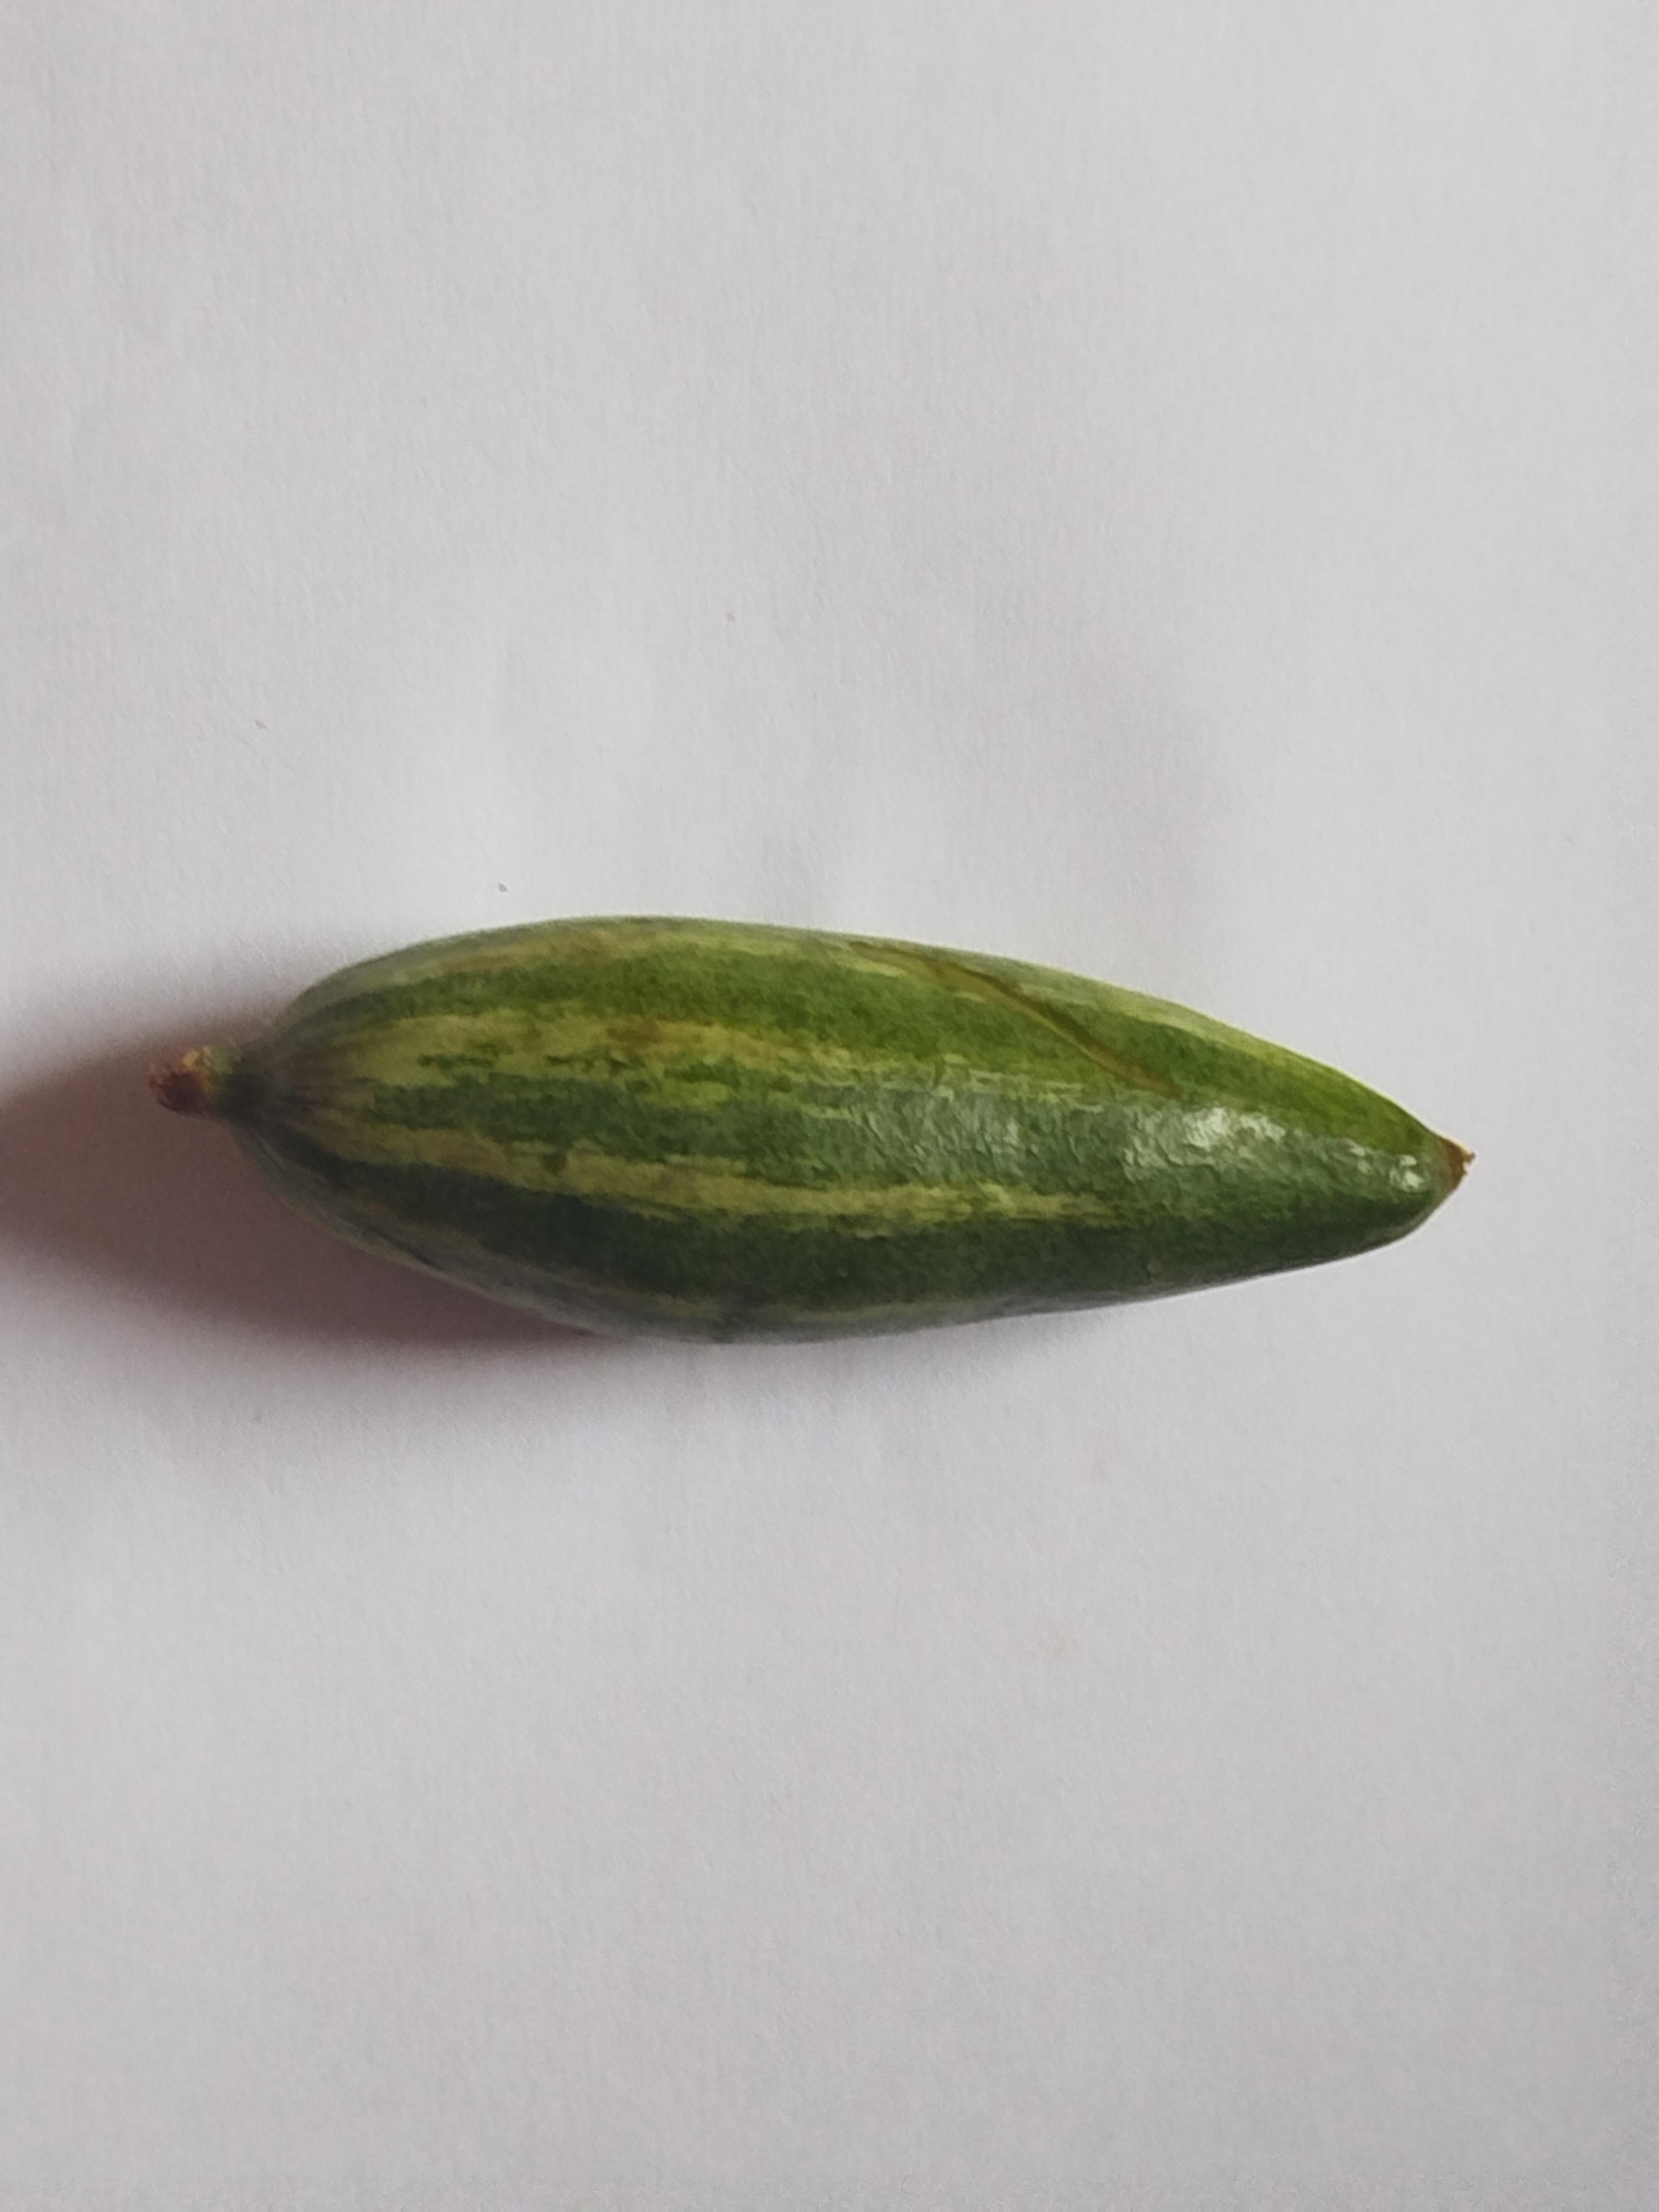
Label: Pointed gourd